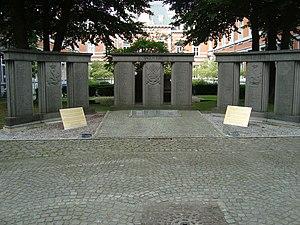
L'École Royale des Cadets était un institut de formation de l'armée belge. Jusqu'en 1991, l'école dispensait une formation générale et académique du niveau de l'enseignement secondaire dans une sphère militaire en vue de préparer les examens d'entrée à l'École Royale Militaire. Bien que l’enseignement y soit organisé par l'armée, les diplômes étaient reconnus par le Ministère de l'Éducation.